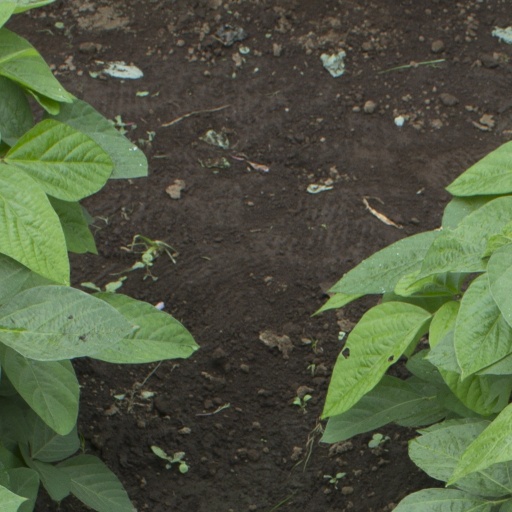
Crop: soybean